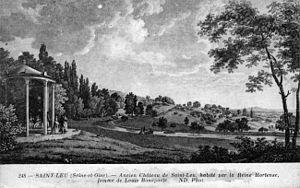
Parc du château de Saint-Leu. Source
Le château de Saint-Leu était situé à Saint-Leu-la-Forêt.